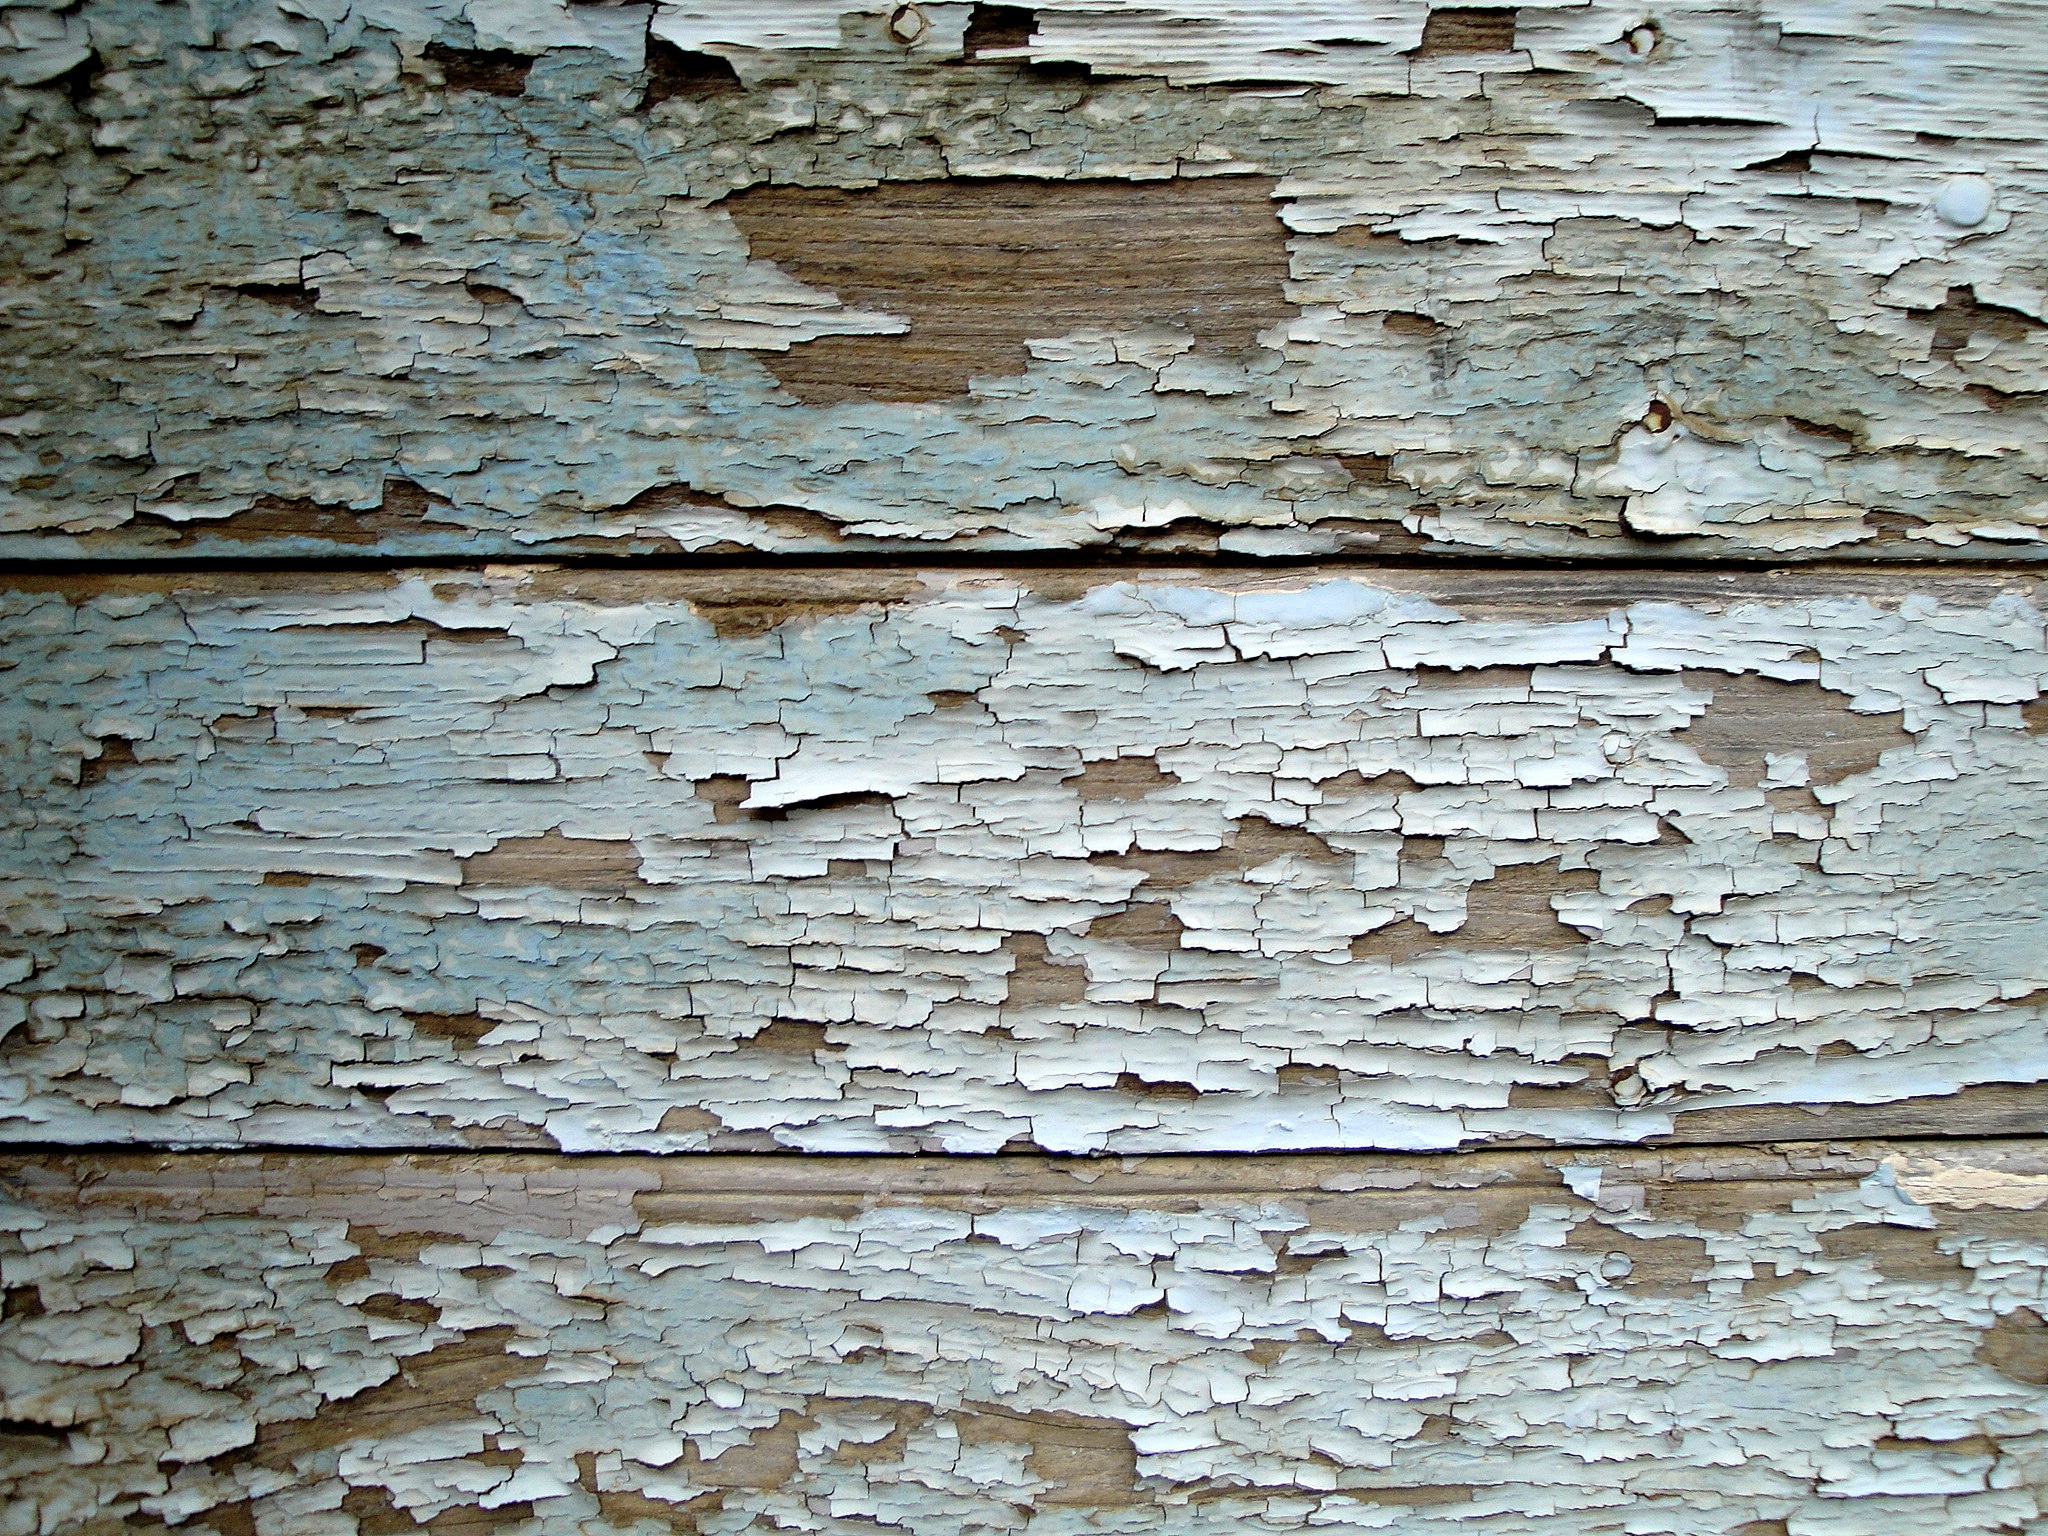
tree, nature, rock, wood, vintage, texture, plank, floor, trunk, old, wall, pattern, color, soil, paint, blue, stone wall, brick, lumber, material, old house, background, turquoise, wooden, backdrop, panel, aged, reconstruction, wood background, old paint, flooring, backgrounds and textures, backgrounds textures, shabby house, needs redecorating, reconstruction project, falling paint